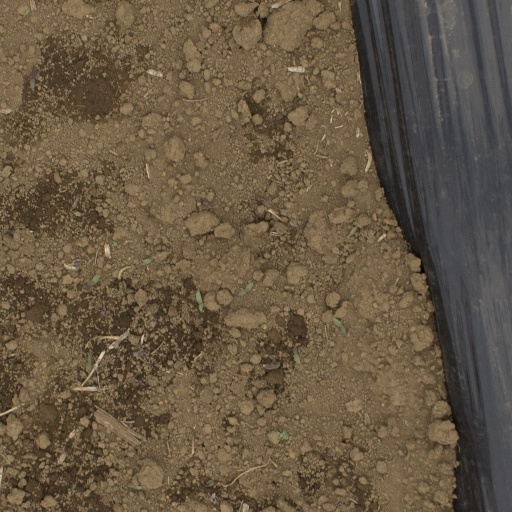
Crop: Jerusalem artichoke